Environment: real
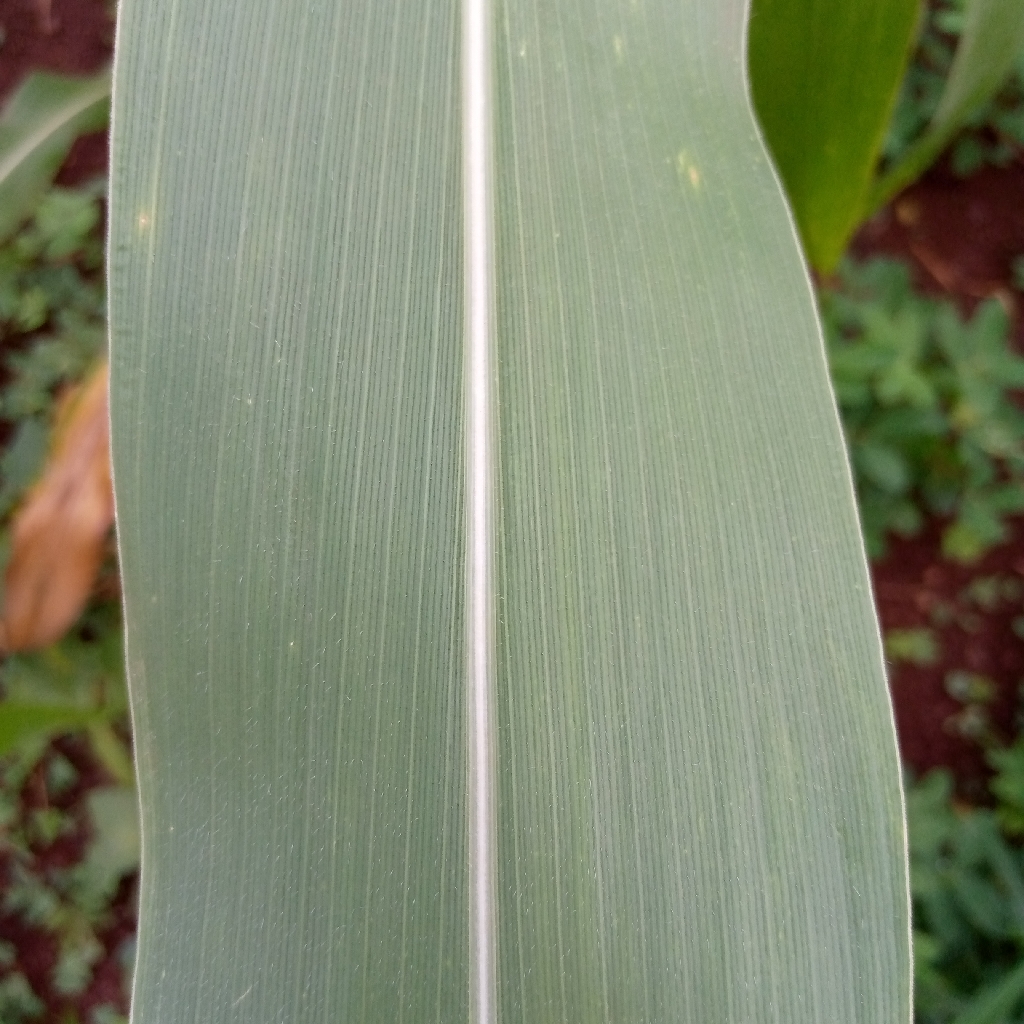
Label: healthy